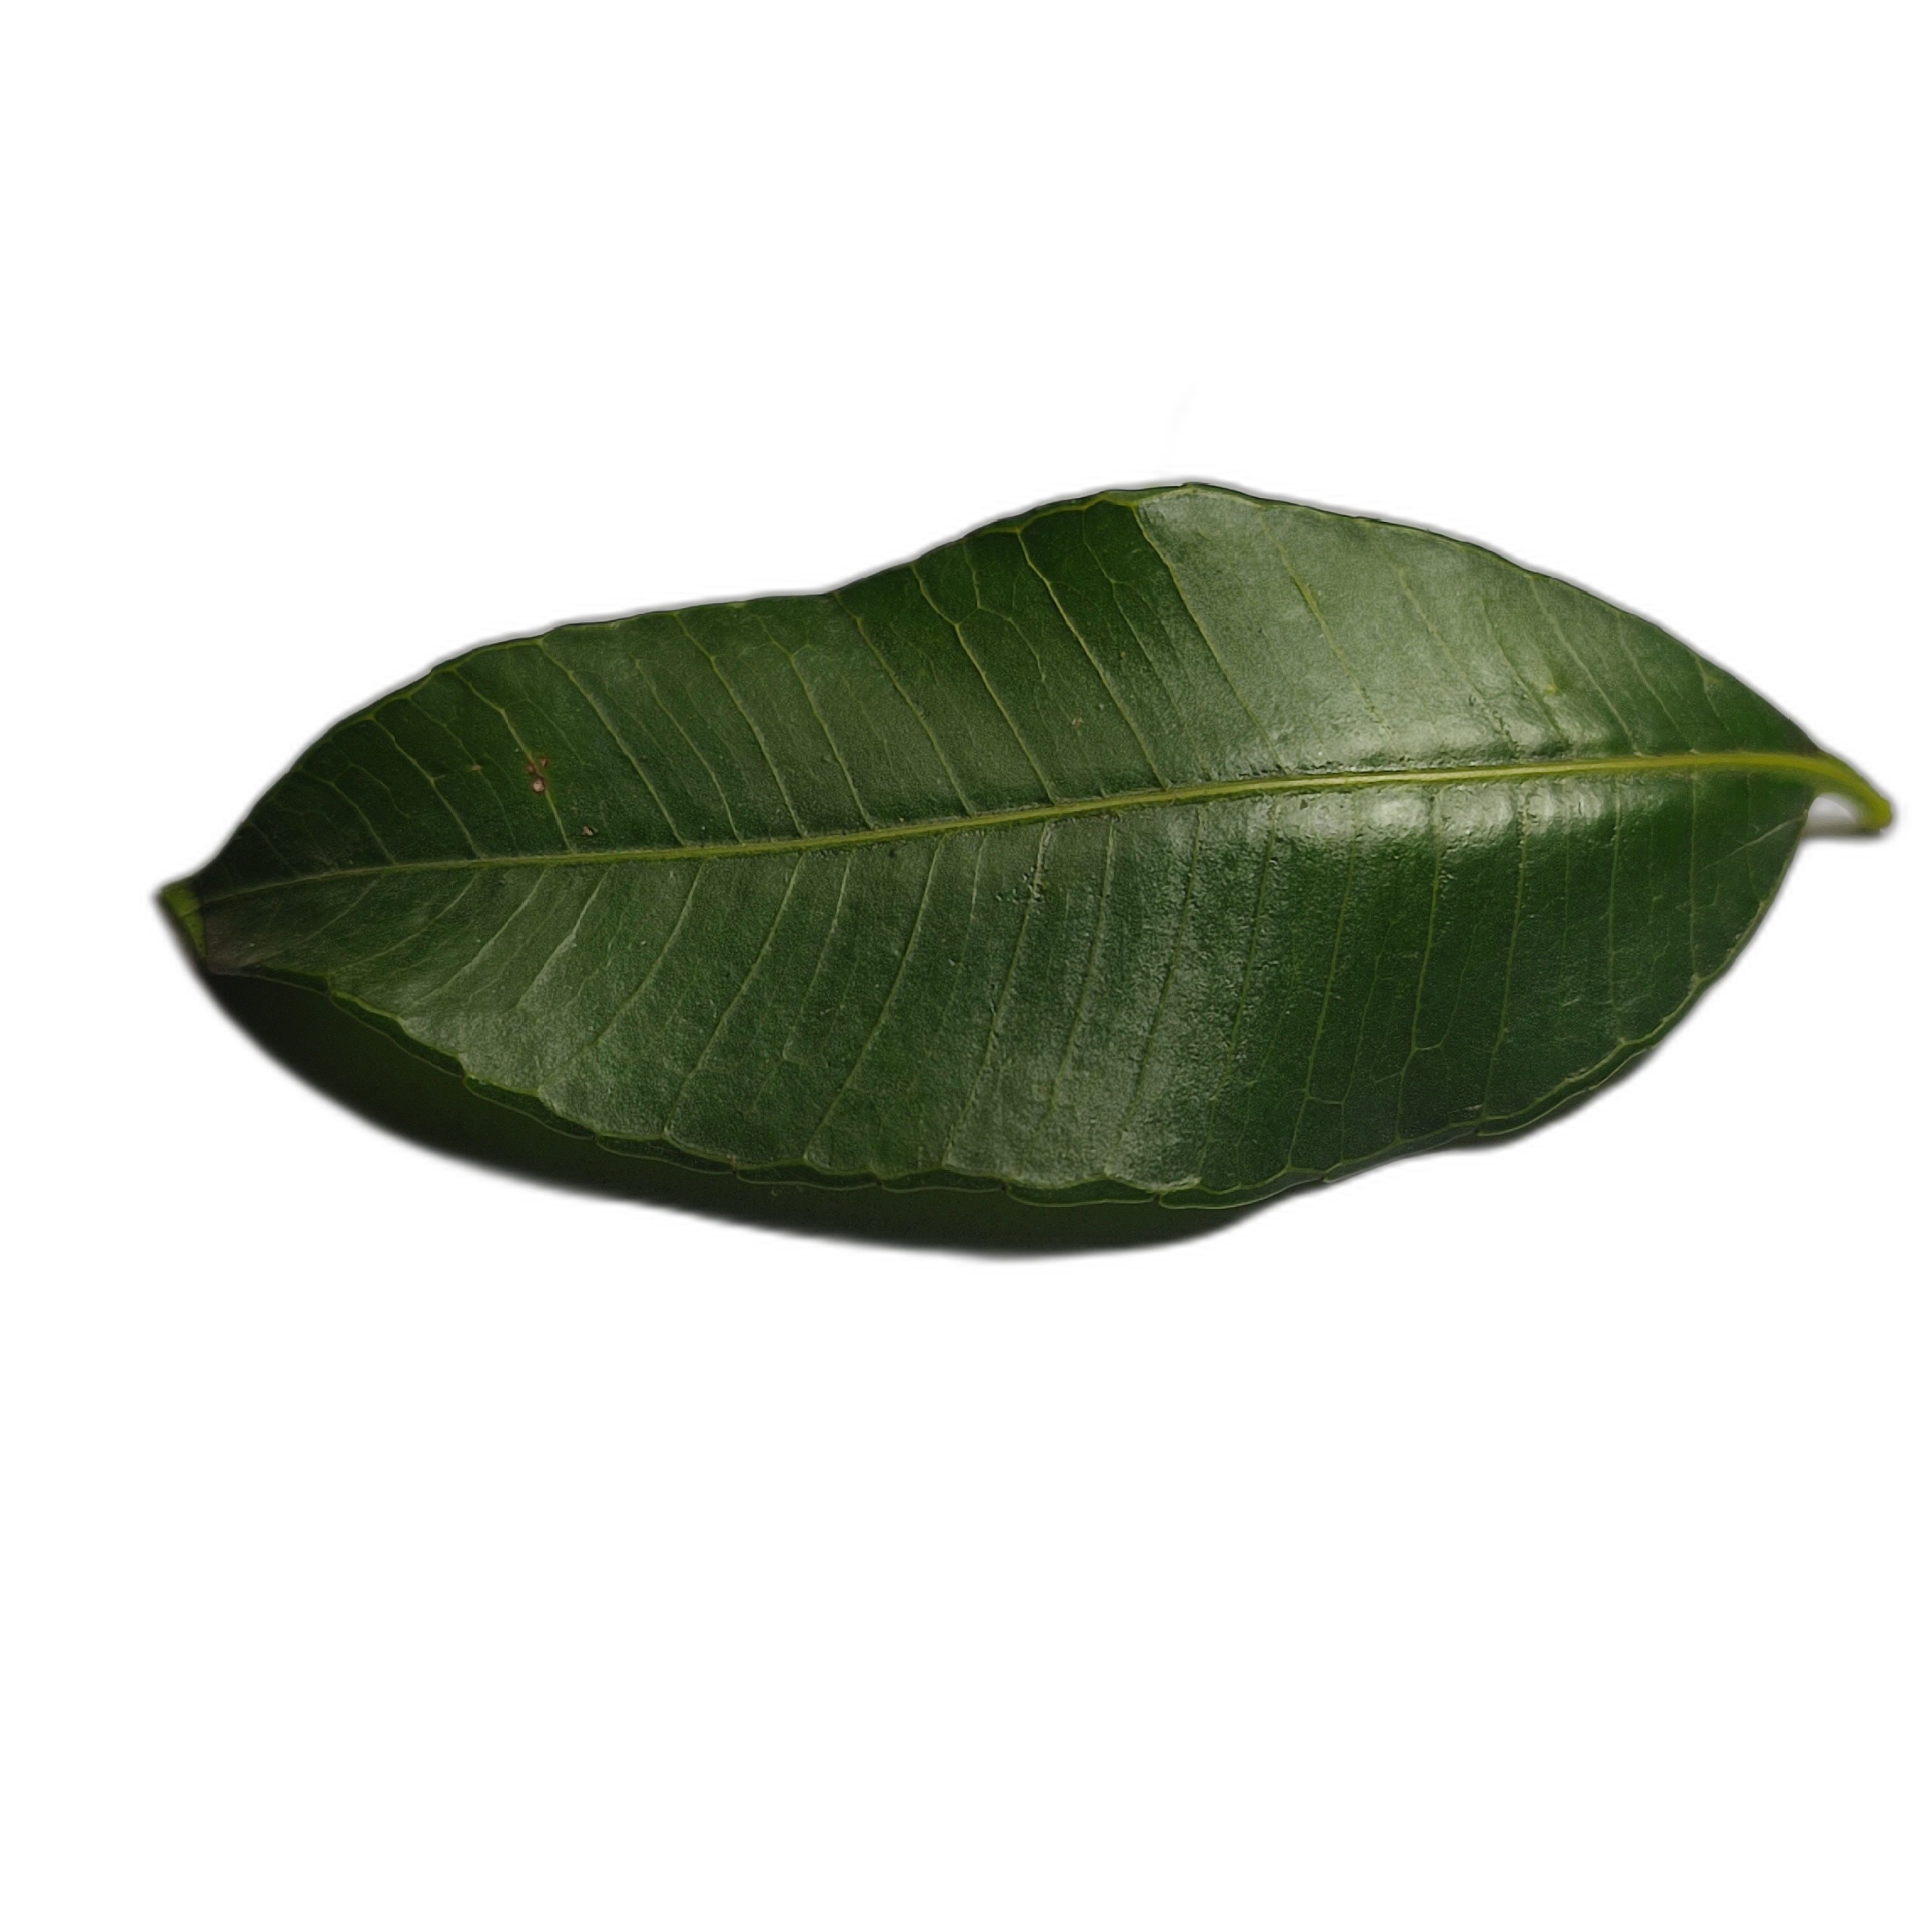
Label: healthy